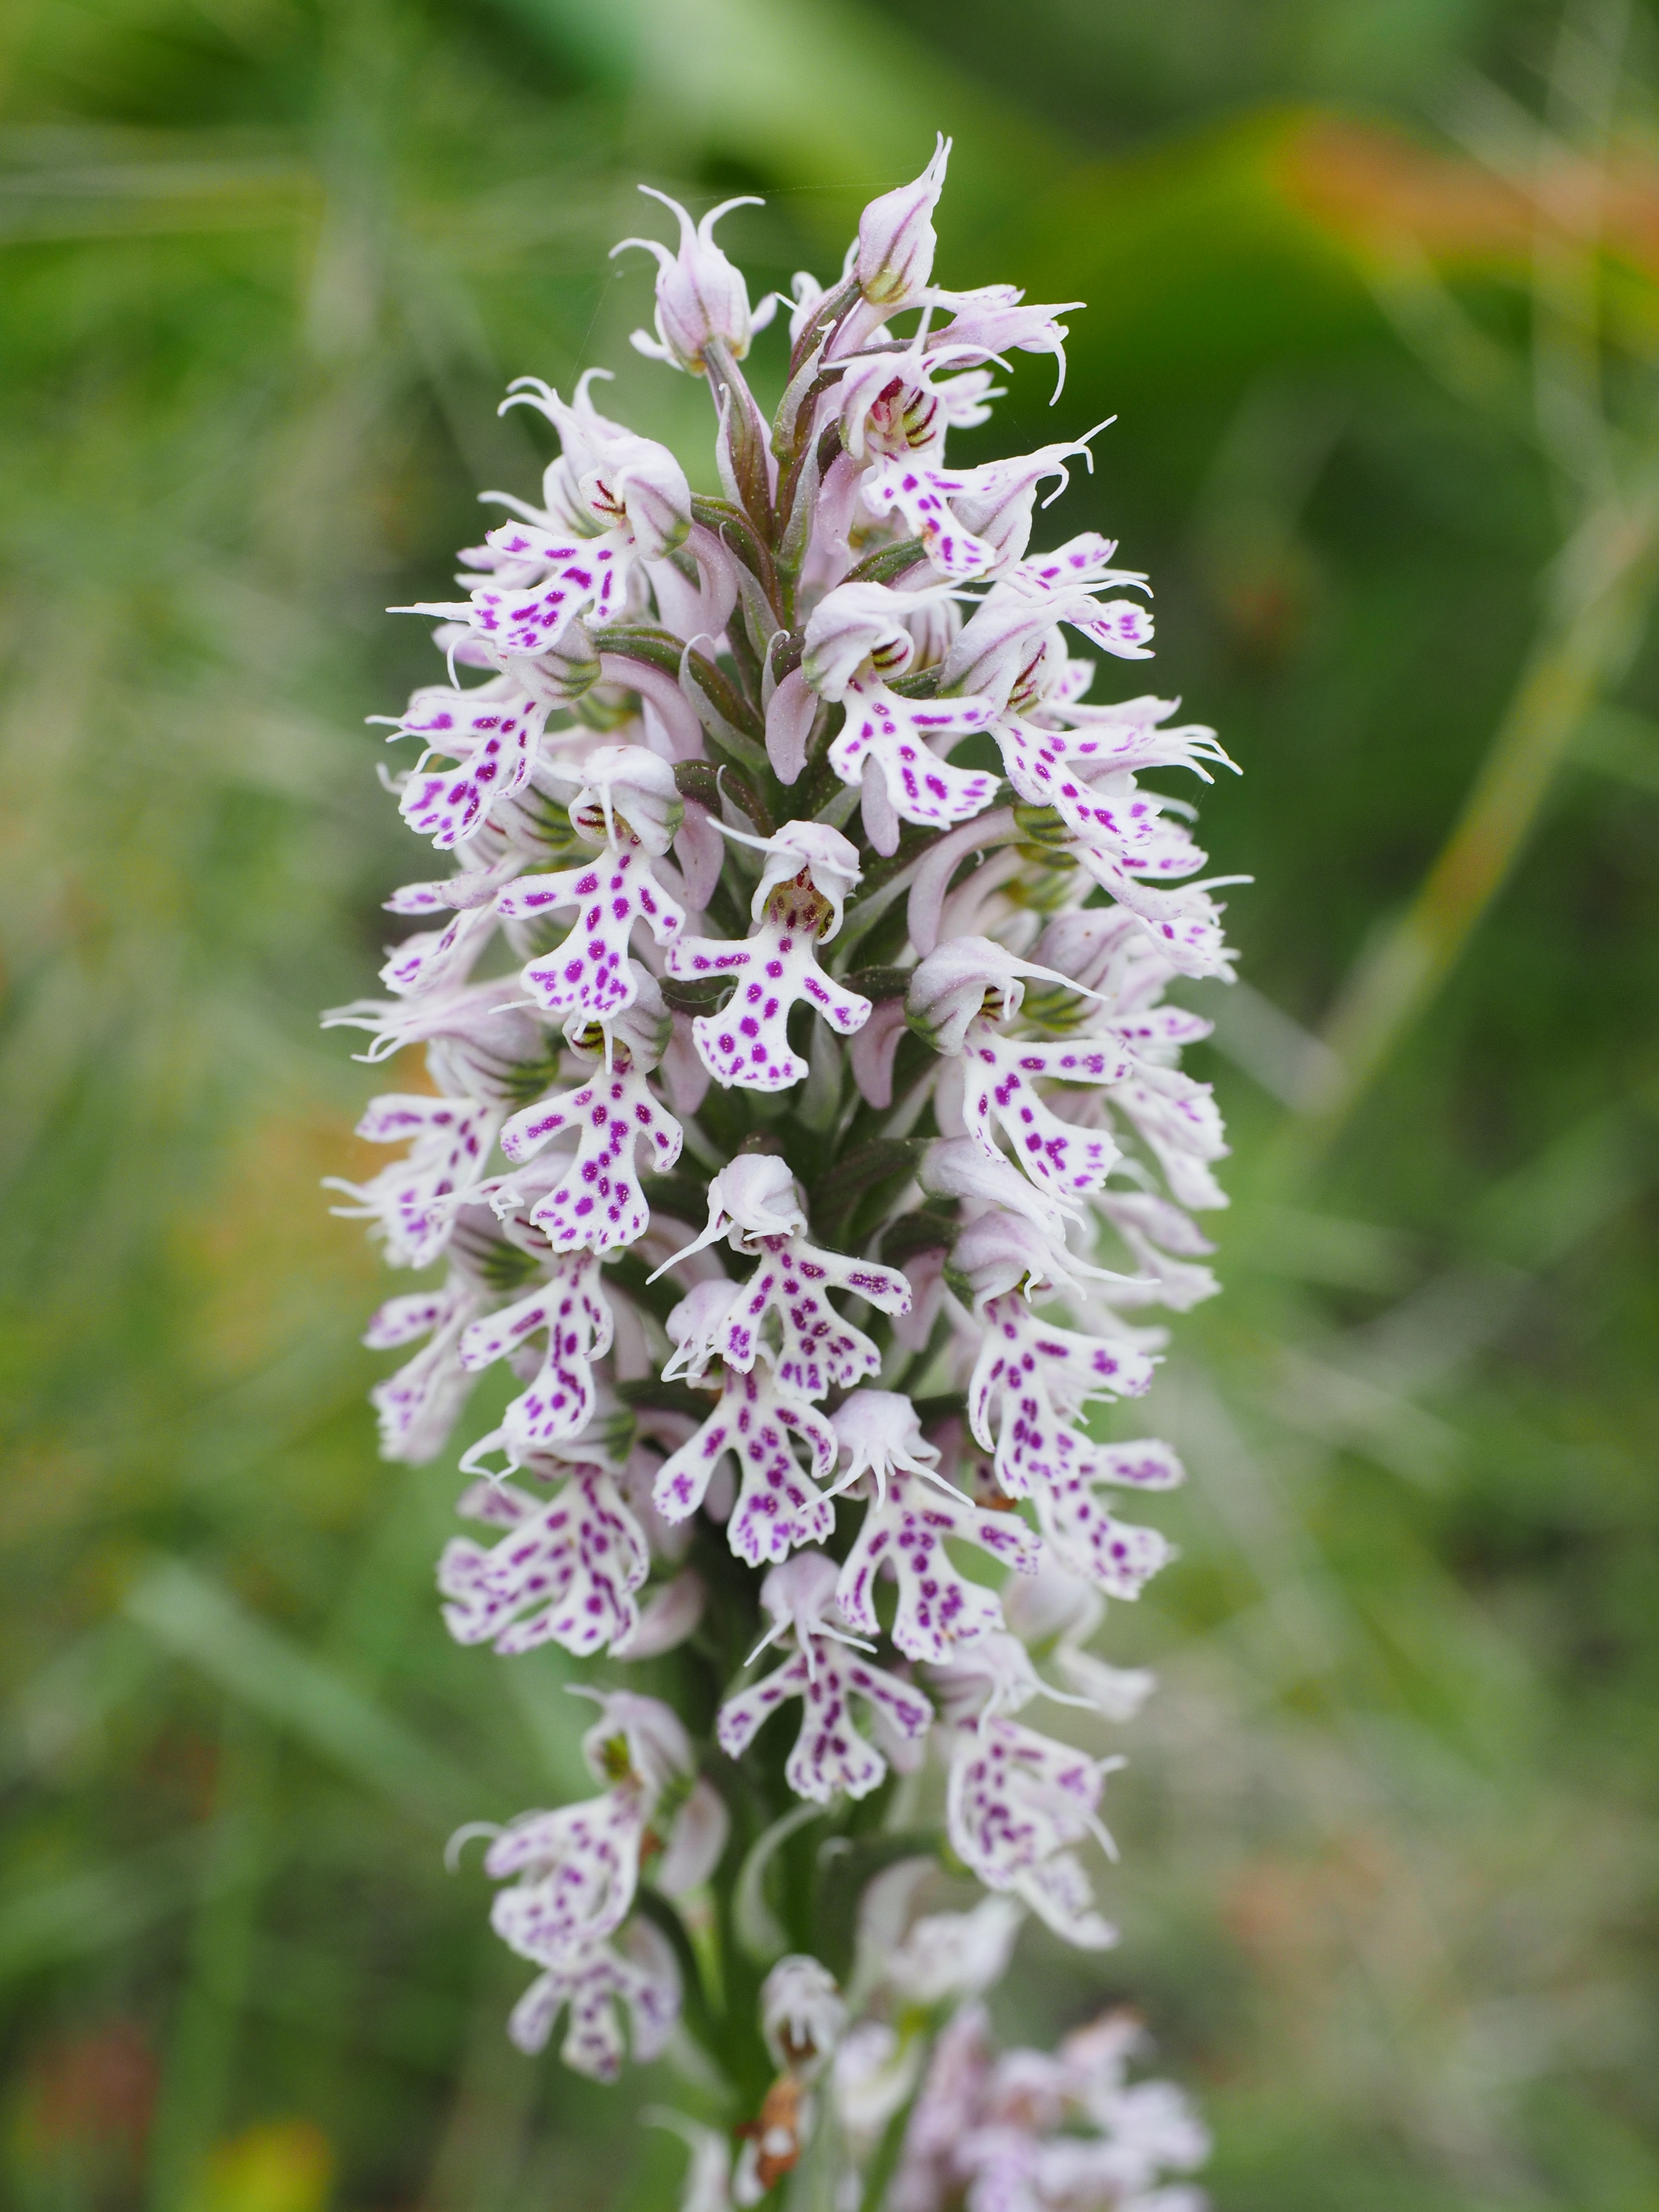
blossom, plant, white, flower, bloom, herb, botany, pink, flora, orchid, wildflower, spotted, orchidaceae, digitalis, inflorescence, flowering plant, light pink, milkfed knabenkraut, orchis lactea, land plant, dactylorhiza praetermissa